William P. Bidelman

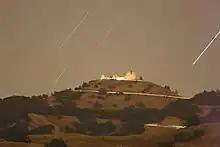
Lick Observatory was the first permanently occupied observatory built on a mountain. The night sky over Mount Hamilton displays star trails due to the Earth's rotation.

In October 1953, Bidelman was hired as an assistant astronomer at Lick Observatory. This observatory of the University of California is located on Mount Hamilton (California). The Bidelman family lived on Mount Hamilton and the children attended a one-room school where it was an hour's drive to the nearest grocery store. According to Stanislaus Vasilevskis, due to the lack of a high school for children and other features, Bidelman moved from Mount Hamilton to San Jose, and commuted to work.